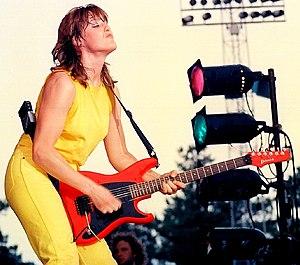
Katrina Leskanich est une chanteuse américaine.